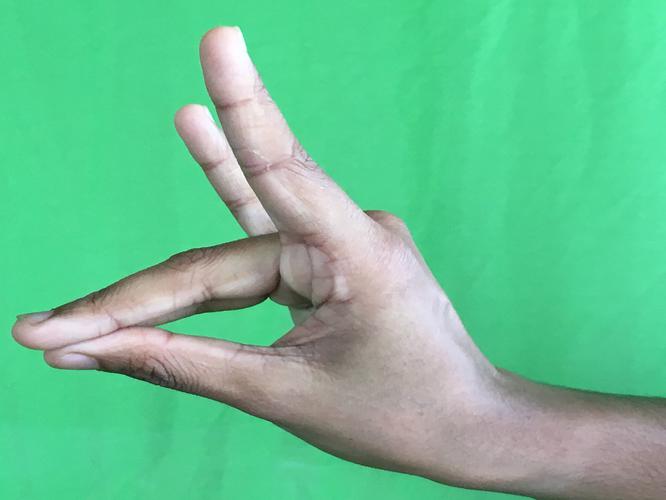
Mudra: Simhamukham
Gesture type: single_hand